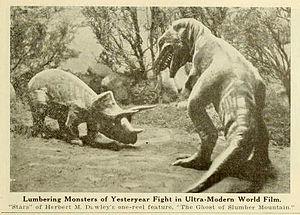
Le tyrannosaure est un des dinosaures les plus connus et les plus représentés dans la culture populaire.